Carrier Air Wing Thirteen

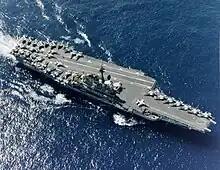
CVW-13 aircraft on the deck of USS "Coral Sea", 1986

Carrier Air Wing Thirteen was established on 1 March 1984. CVW-13 served three Mediterranean deployments aboard . The group's first deployment to the Mediterranean Sea from October 1985 to May 1986 was done with the McDonnell Douglas F/A-18A Hornets of VFA-131, VFA-132, VMFA-314, and VMFA-323, Grumman A-6E Intruders of VA-55, Grumman E-2 Hawkeyes from VAW-127, Northrop Grumman EA-6B Prowlers of VAQ-135, Douglas EA-3 Skywarriors of VQ-2, and SH-3H Sea Kings from HS-17. During the cruise, CVW-13 participated in Operation Eldorado Canyon, striking several targets in Libya. During the cruise, the wing was commanded by Commander Byron L. Duff. The wing deployed on two more Med Cruises aboard "Coral Sea" before being disestablished on 1 January 1991.